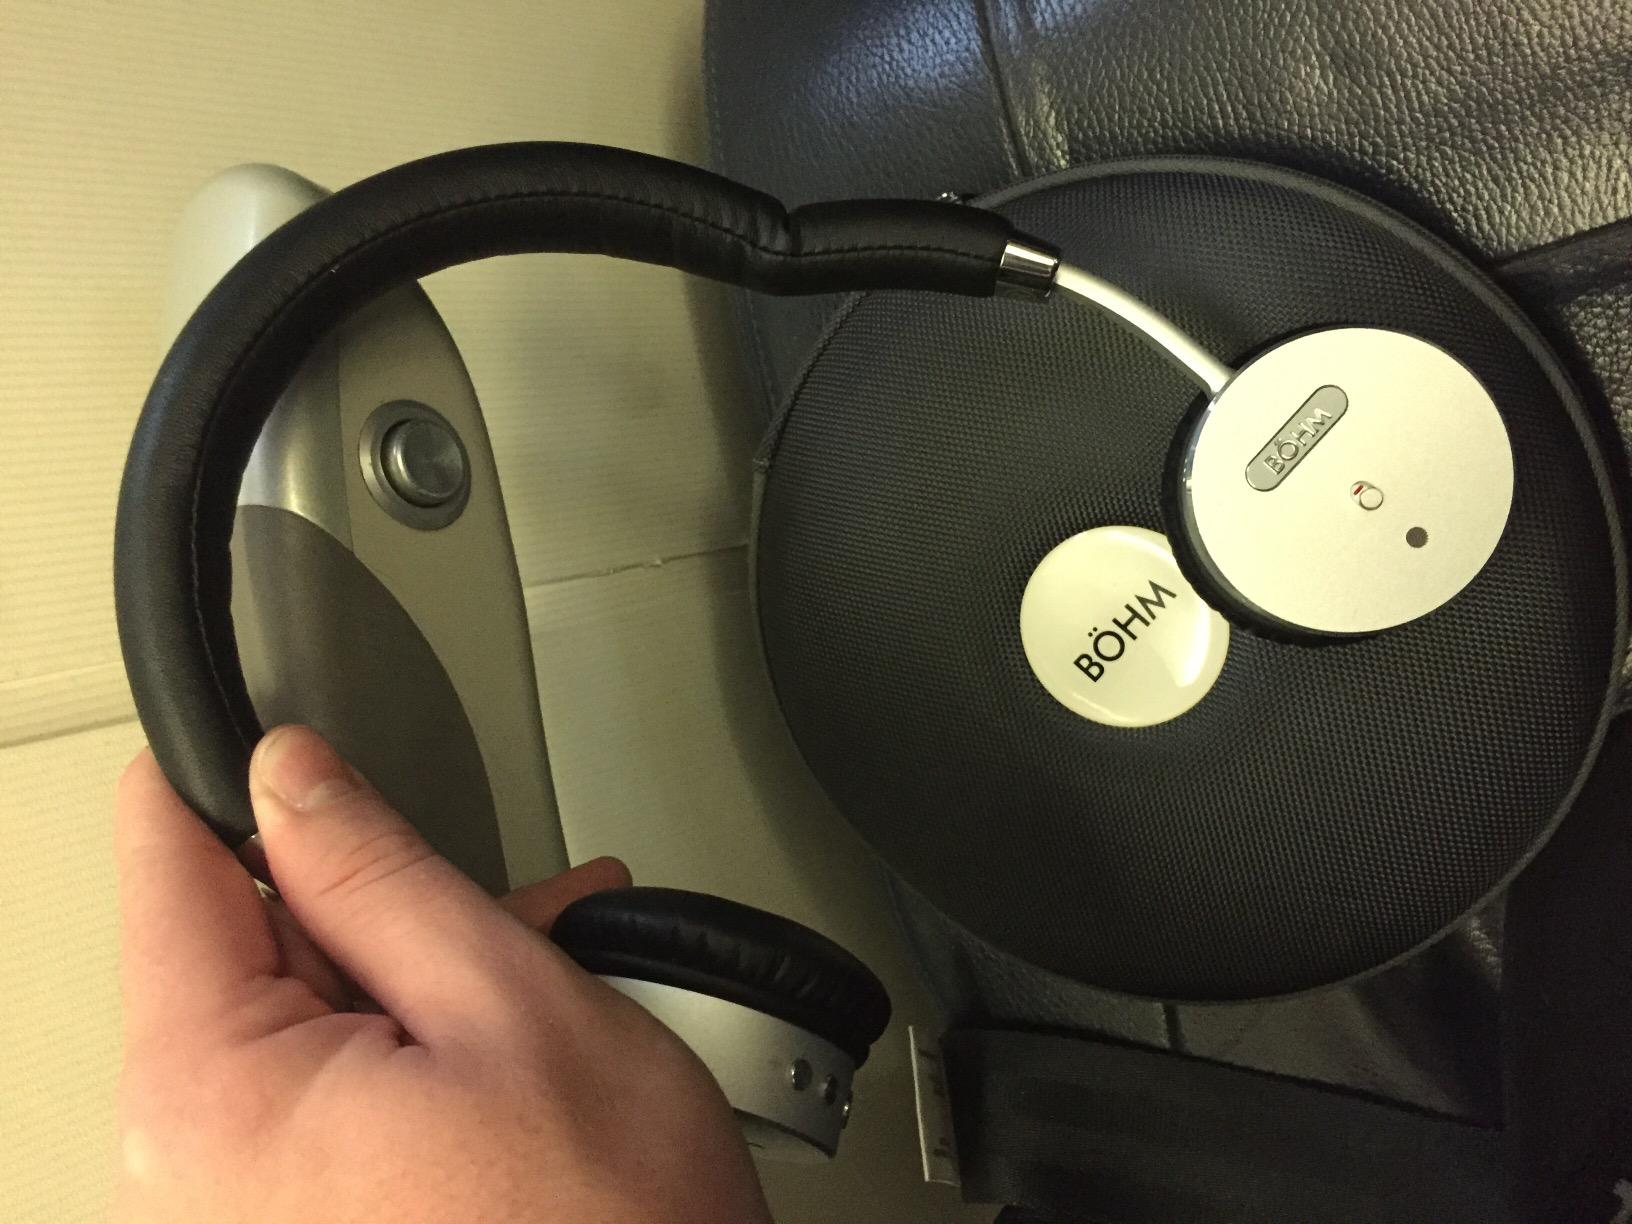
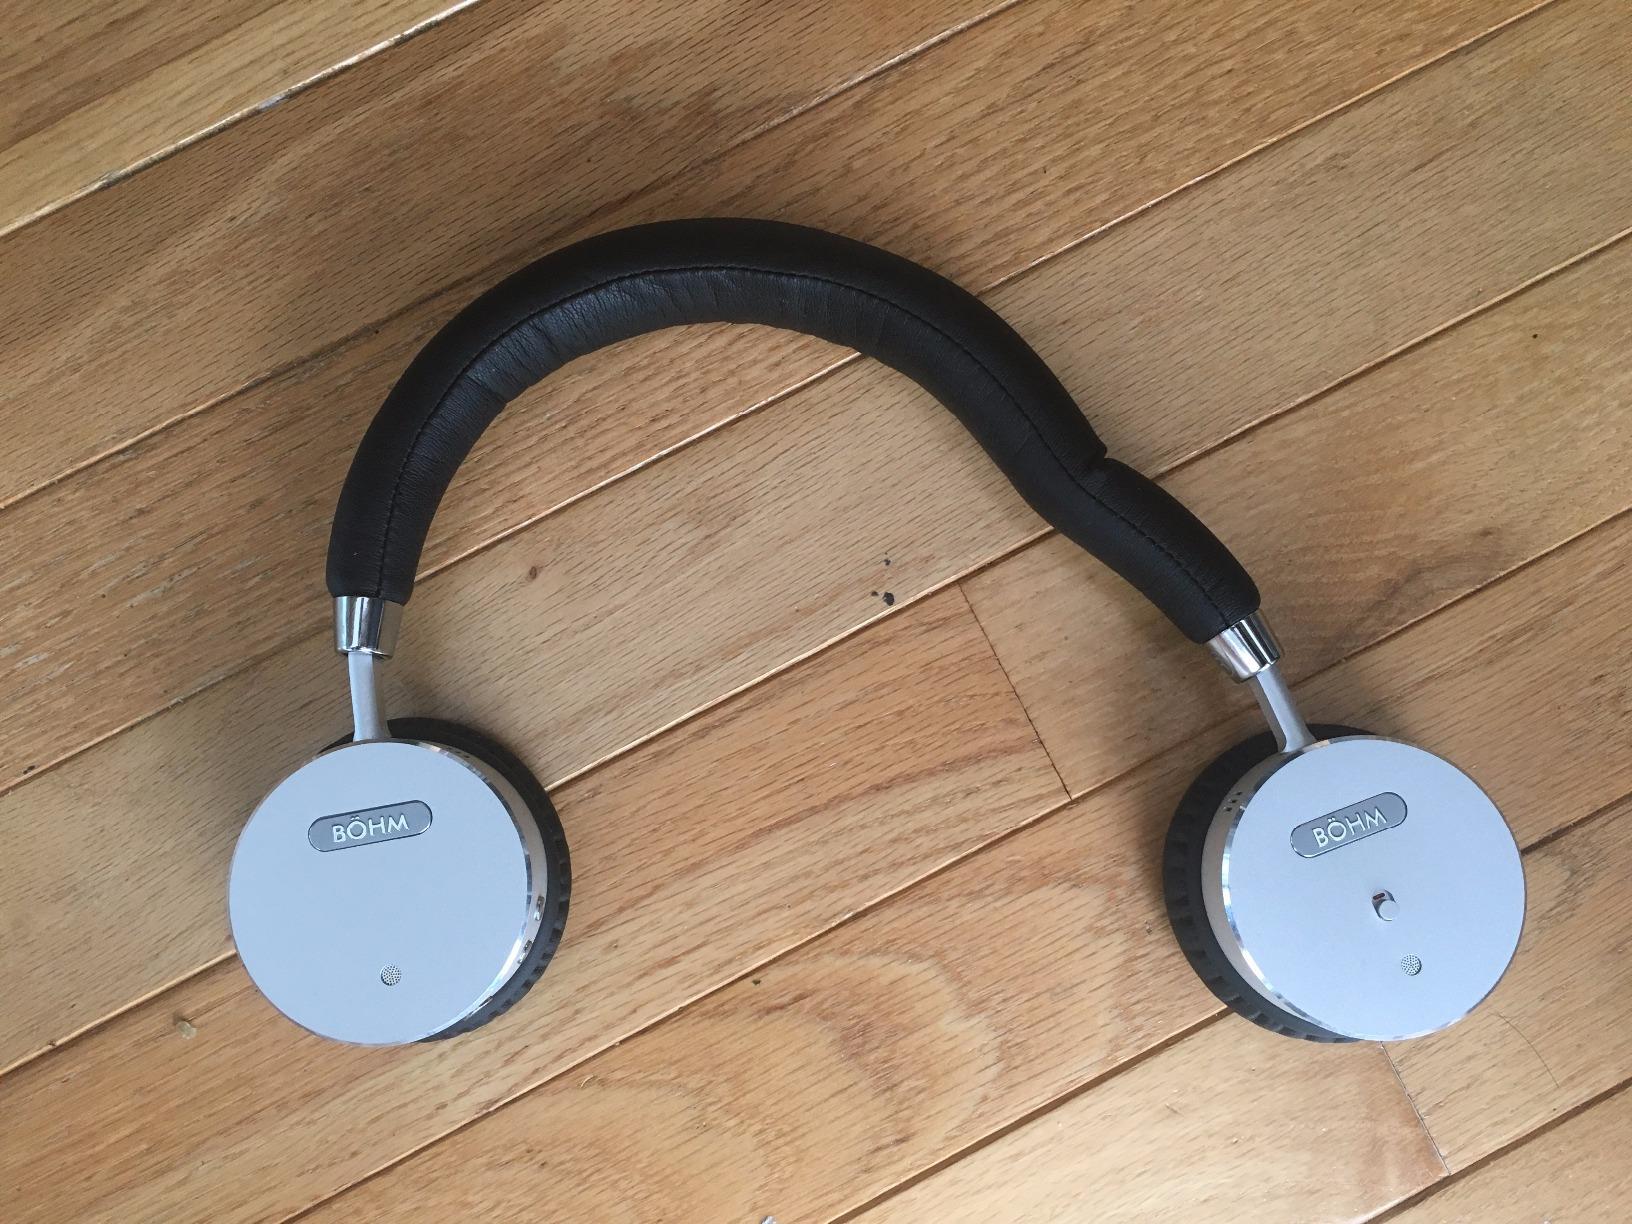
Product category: headphones
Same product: yes